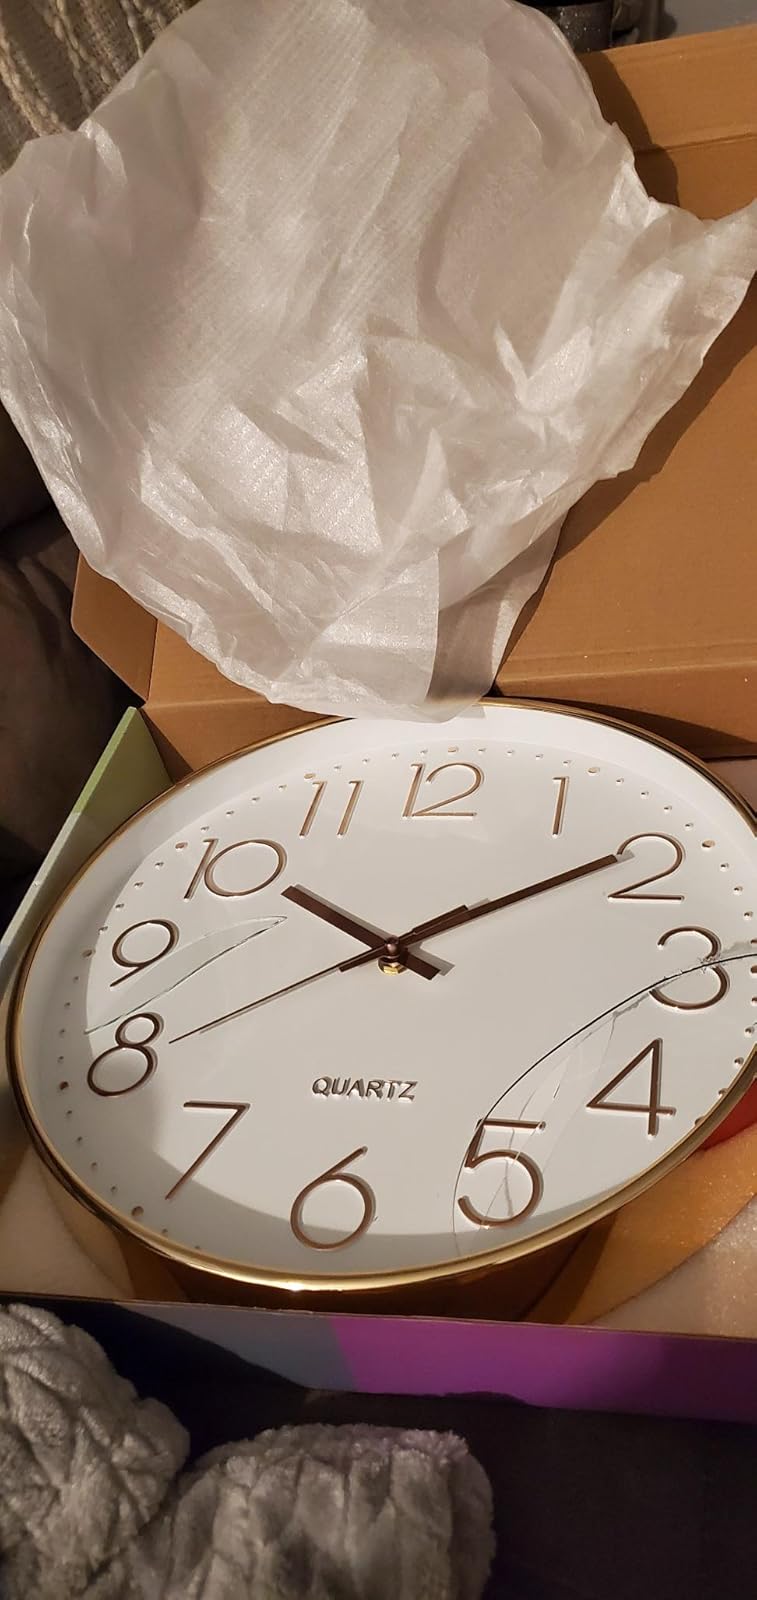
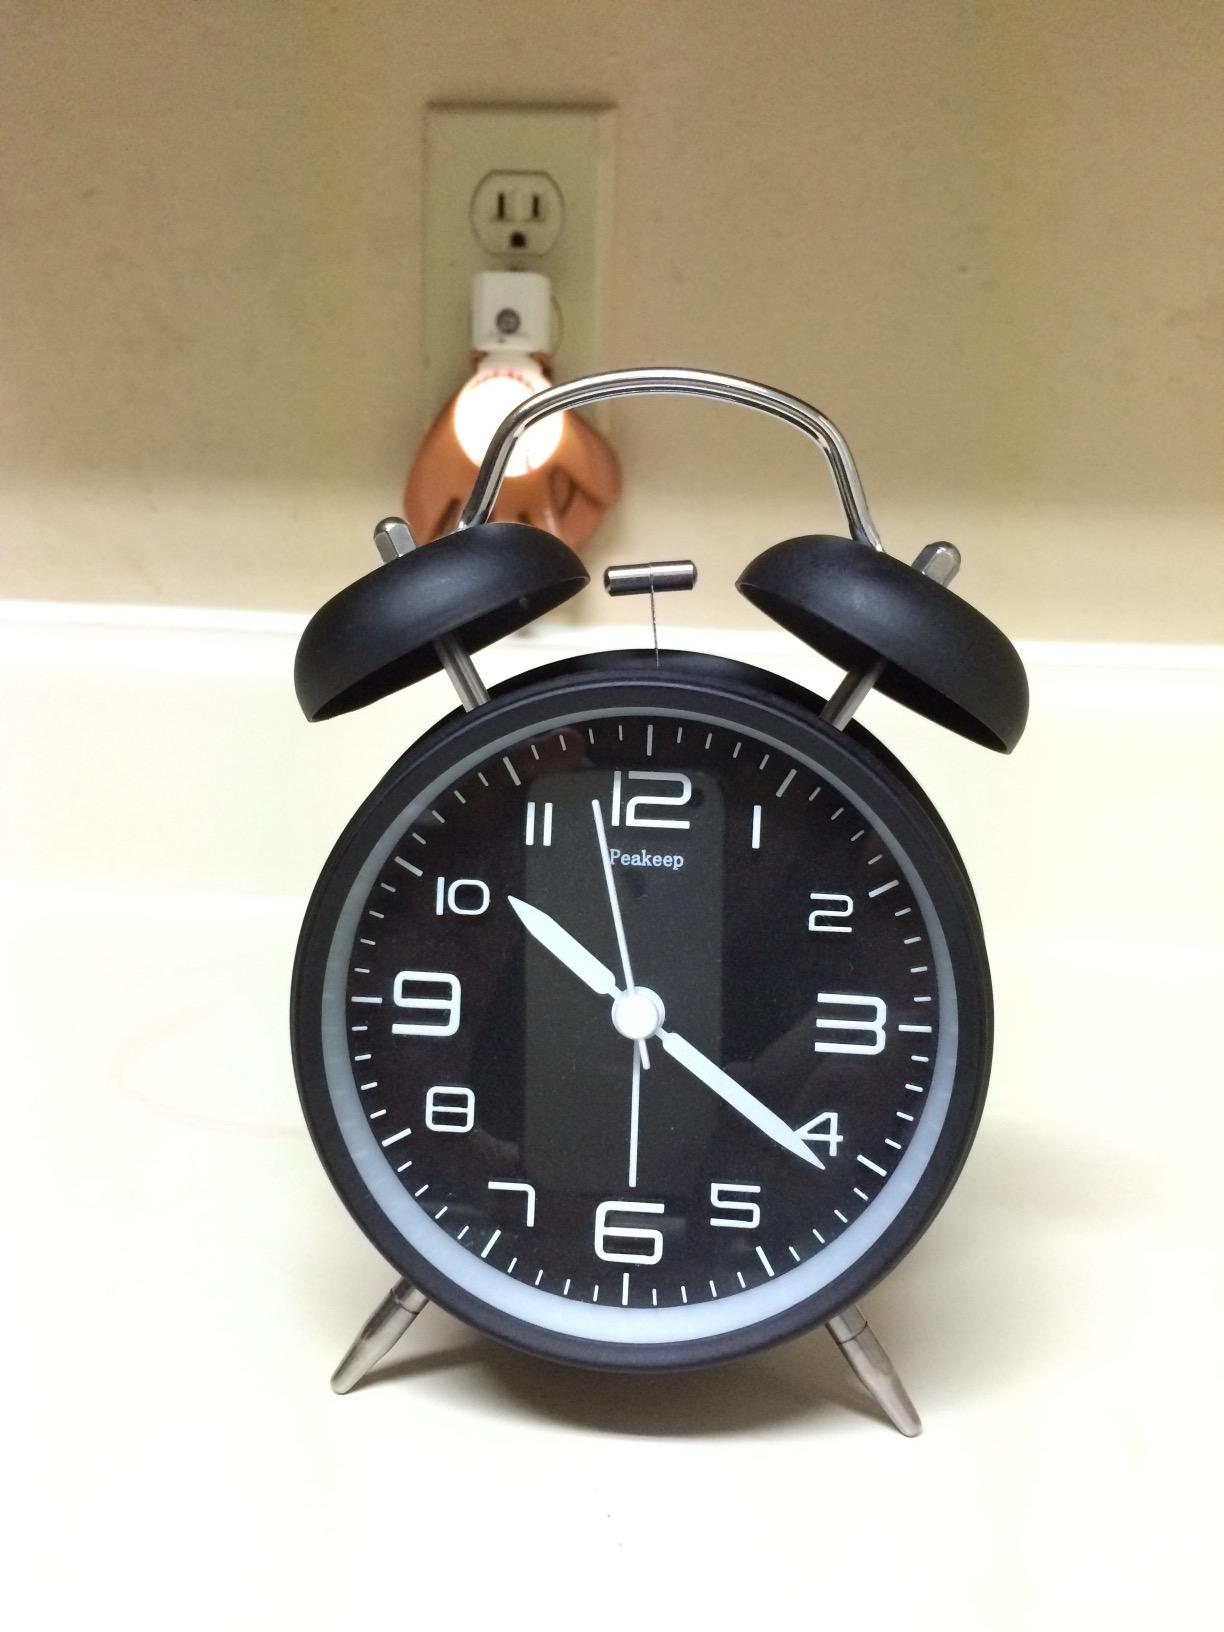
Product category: clock
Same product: no